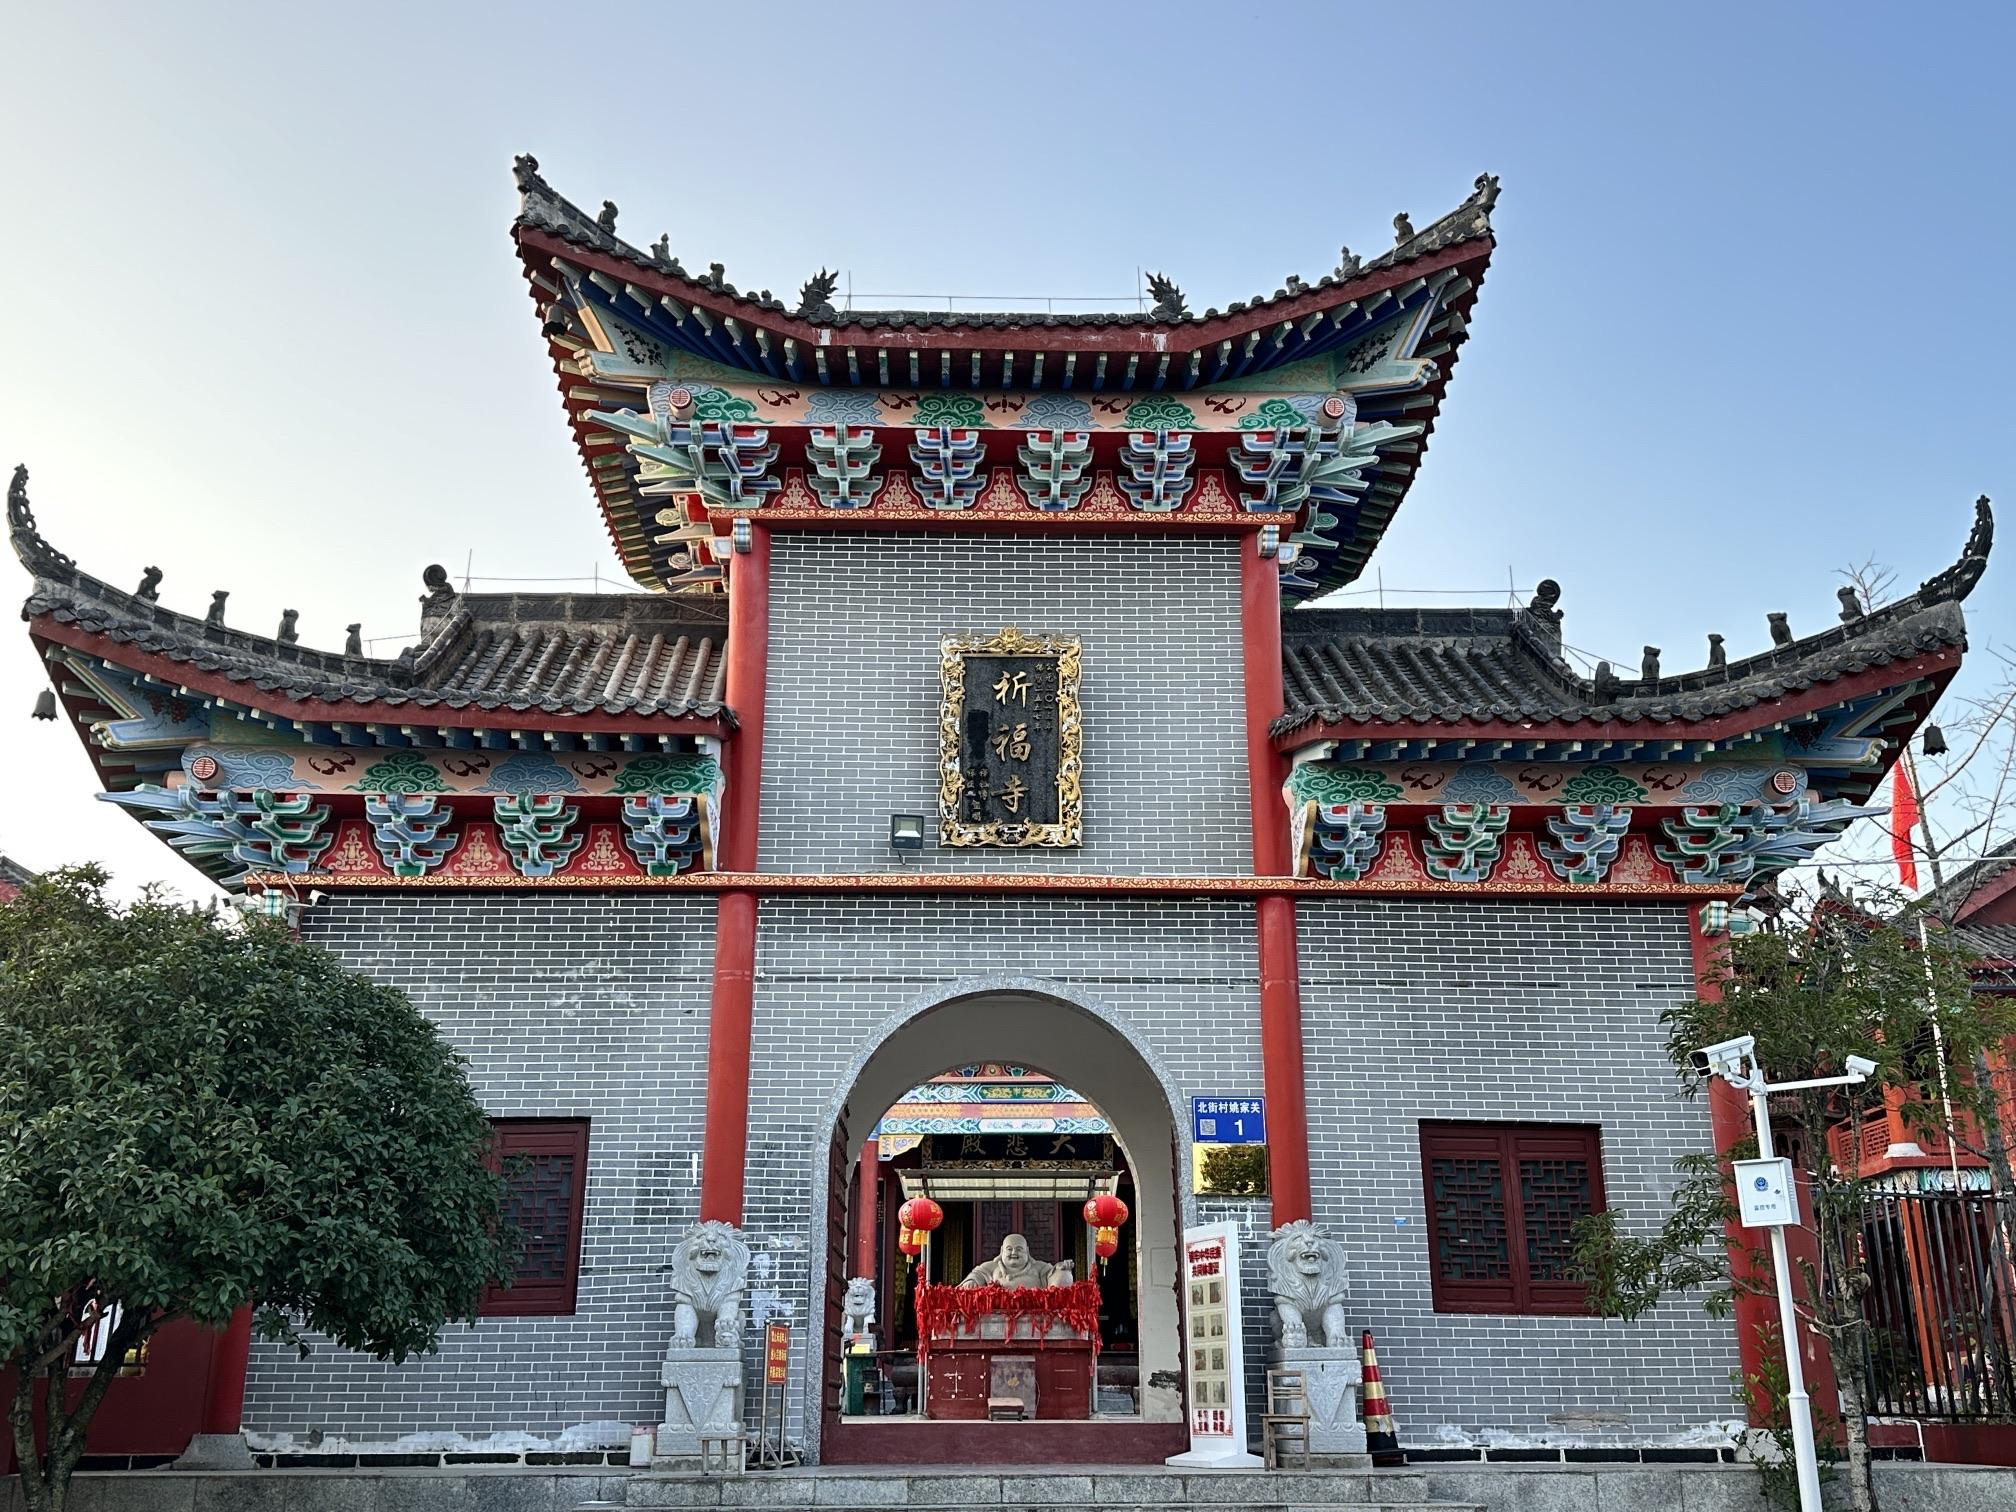
地标名称：祈福寺
所在城市：贵阳市·花溪区